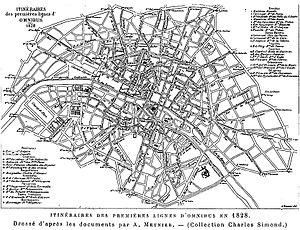
Titre
La Compagnie générale des omnibus est constituée en 1855 par fusion de plusieurs compagnies de transports urbains parisiens, sur la pression des autorités de l'époque soucieuses d'organiser le transport public de voyageurs à Paris.
Montrouge est une commune française située dans le département des Hauts-de-Seine en région Île-de-France, dans l'arrondissement d'Antony, au sud de Paris, et fait partie de la Métropole du Grand Paris créée en 2016. Concernée par le périmètre d'une installation nucléaire, la commune est membre de la commission locale d'information auprès du CEA de Fontenay-aux-Roses.